Question: Please indicate a possible affordance area of the drawing board that can be used for drawing on
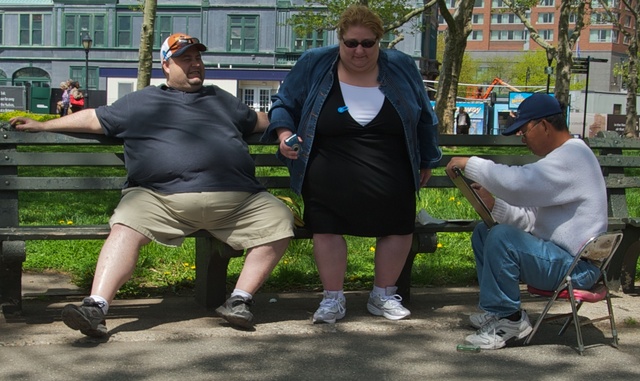
Answer: [450.5, 145, 498.357, 231.143]